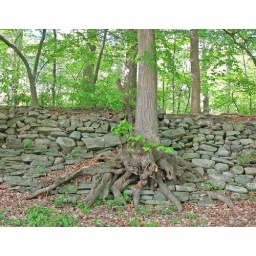
Tree growing in rock wall